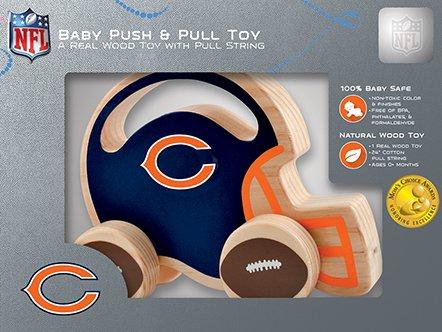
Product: MasterPieces NFL Push & Pull Toy
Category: Sports & Outdoors | Fan Shop | Toys & Game Room | Games
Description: Bright team colors and is designed with extended playability.
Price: $15.95
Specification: Product Dimensions:         8 x 2.6 x 6 inches    |Shipping Weight: 9.8 ounces (View shipping rates and policies)|ASIN: B01JB7LCCW|Item model number: 81612|    #152    in Sports Fan Games